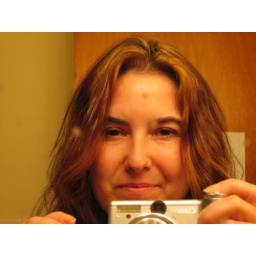
an &amp;quot;in the moment&amp;quot; off the cuff shot taken in my bathroom mirror that I didn't bother cleaning first